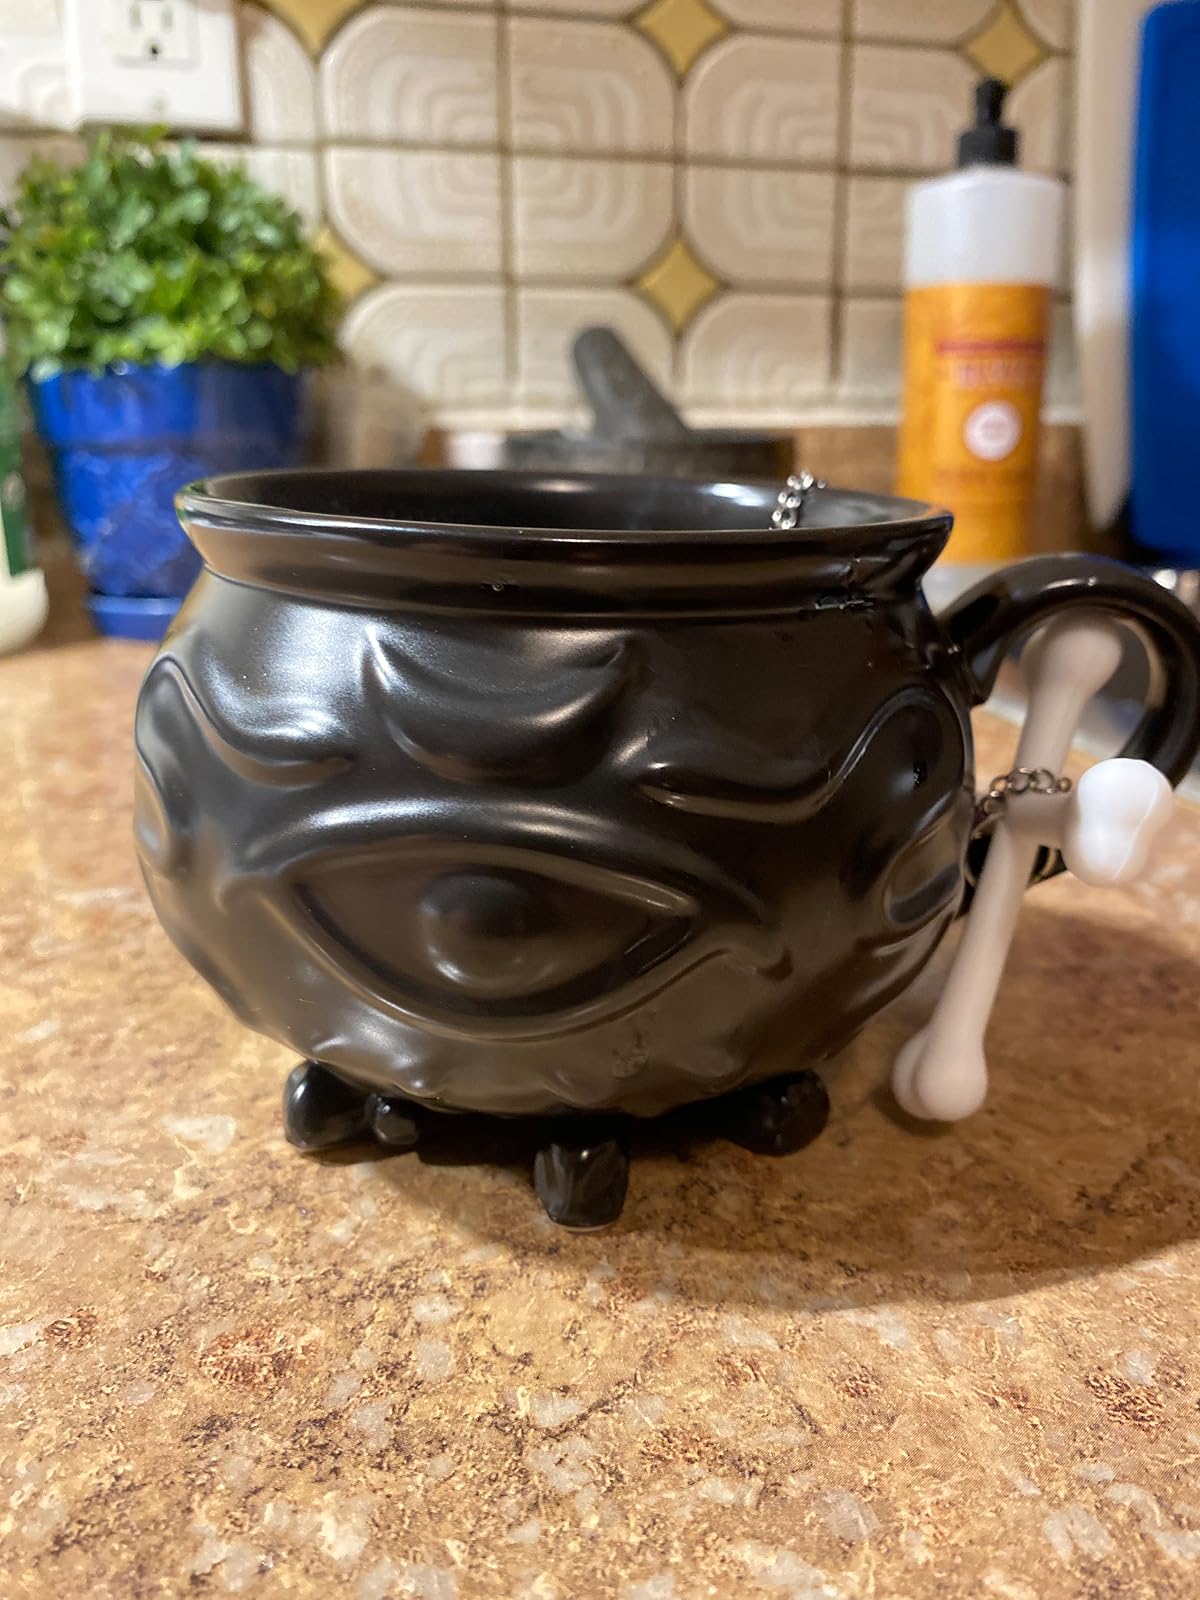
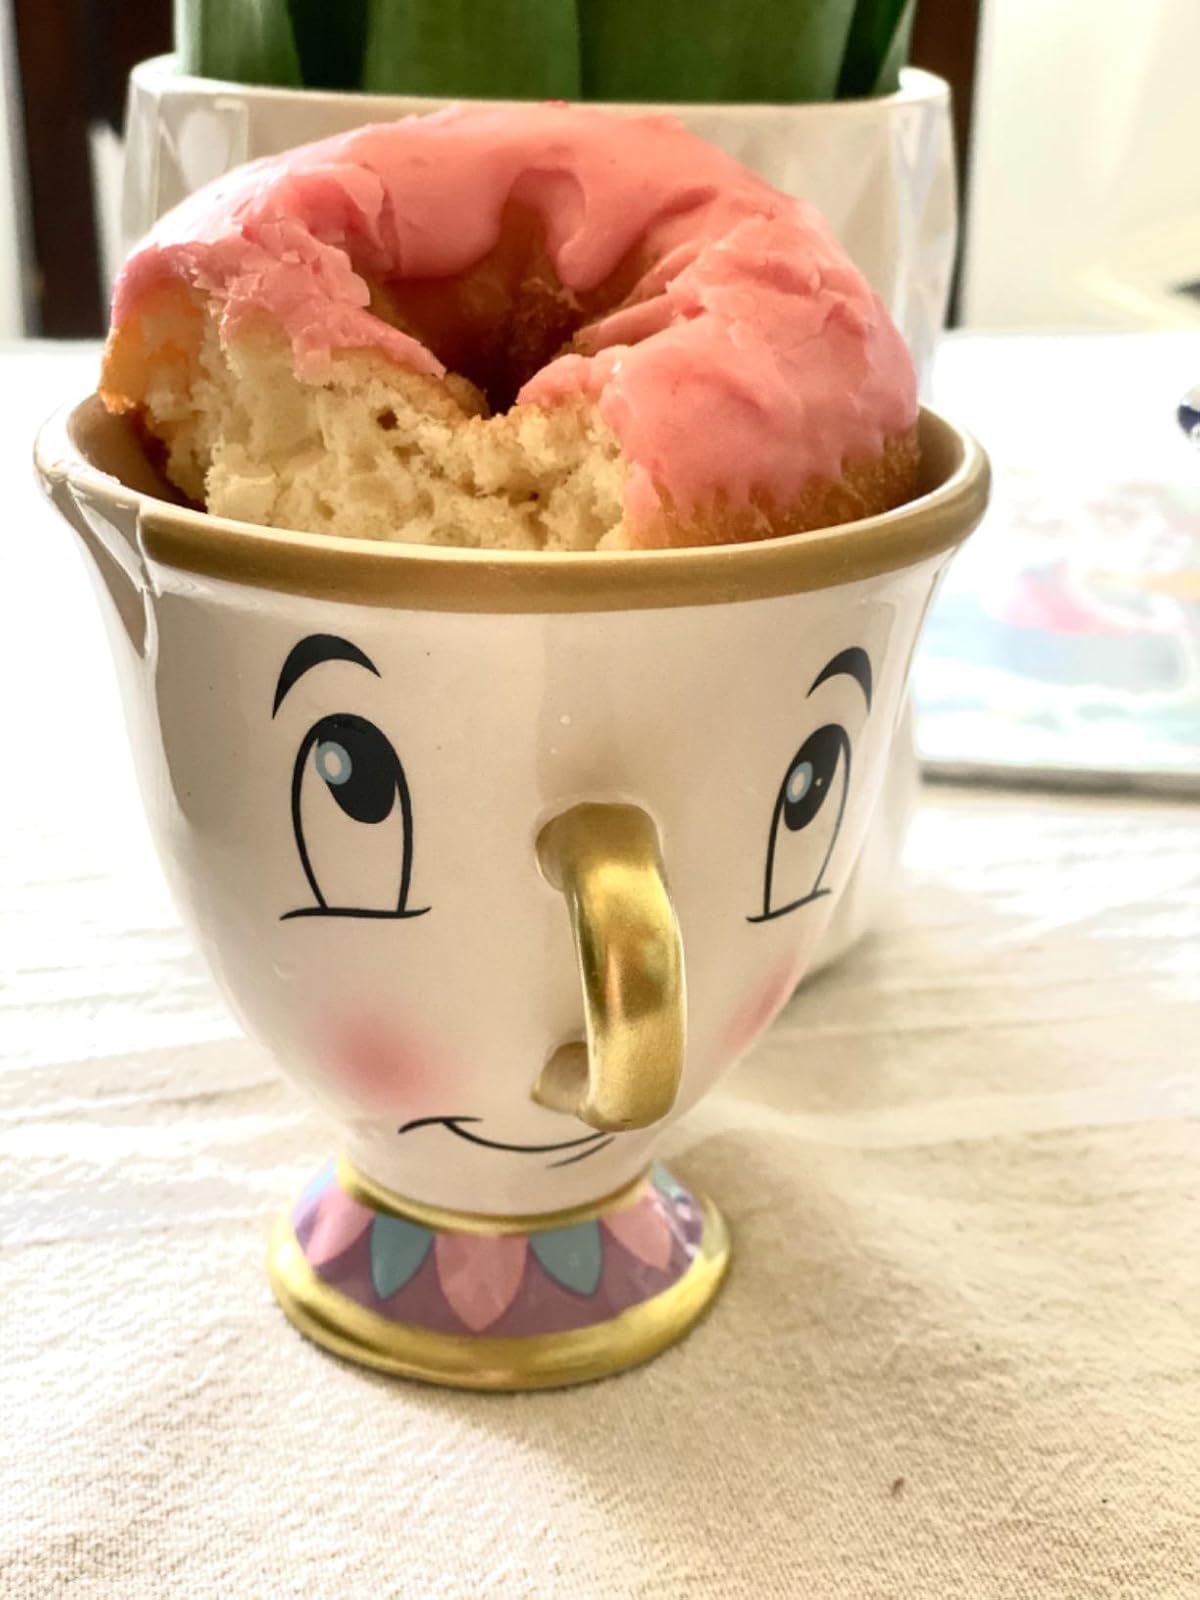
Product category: items_mug
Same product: no